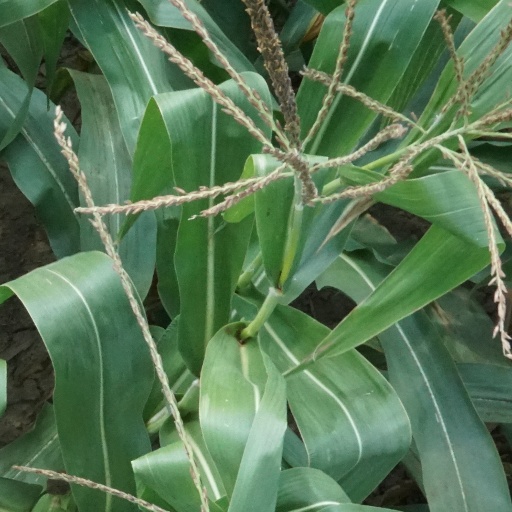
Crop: maize; corn